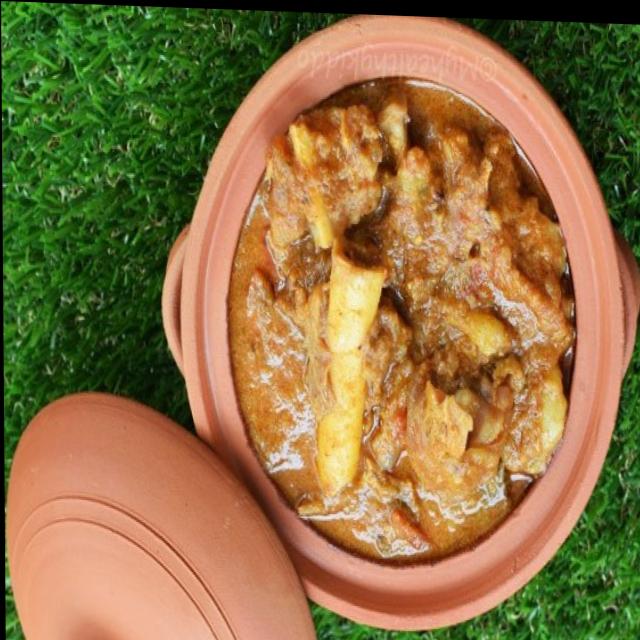
Dish: mutton_curry